USA-292

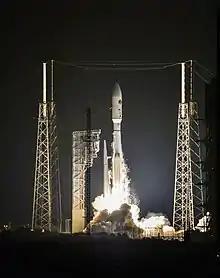
Launch of AEHF-5 on an Atlas V

USA-292 was launched by United Launch Alliance, aboard an Atlas V 551 flying from SLC-41 at the Cape Canaveral Air Force Station (CCAFS). The launch occurred at 10:13 UTC on 8 August 2019, placing the satellite into a Geostationary transfer orbit (GTO) with a perigee of , an apogee of , and 9.95° inclination. The satellite was successfully deployed in this orbit about five and a half hours after launch.